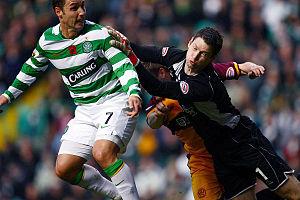
Le Celtic Football Club, est un club de football écossais fondé en 1887 à Glasgow. Fondé par des immigrants irlandais à Parkhead, un quartier à l'Est de la ville, le club nourrit depuis lors un lien ténu avec la diaspora irlandaise, qui lui vaut d'être particulièrement soutenu à travers le monde.
L'histoire du Celtic Football Club, communément appelé le Celtic Glasgow, débute à la fin du XIXᵉ siècle.